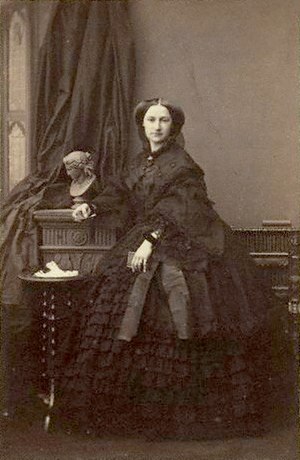
Adelheid af Hohenlohe-Langenburg
Prinsesse Adelheid af Hohenlohe-Langenburg
Prinsesse Adelheid Viktoria Amalie Luise Maria Konstanze til Hohenlohe-Langenburg var en tysk prinsesse af Hohenlohe-Langenburg, der var hertuginde af Slesvig-Holsten-Sønderborg-Augustenborg. Hun var datter af fyrst Ernst 1. af Hohenlohe-Langenburg og dronning Victoria af Storbritanniens halvsøster, prinsesse Feodora af Leiningen. Hun blev gift den 11. september 1856 med hertug Frederik Christian August af Slesvig-Holsten-Sønderborg-Augustenborg.